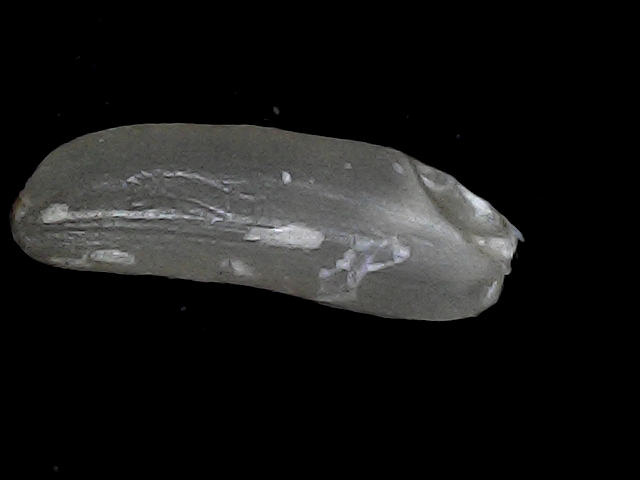
Rice variety: BD85